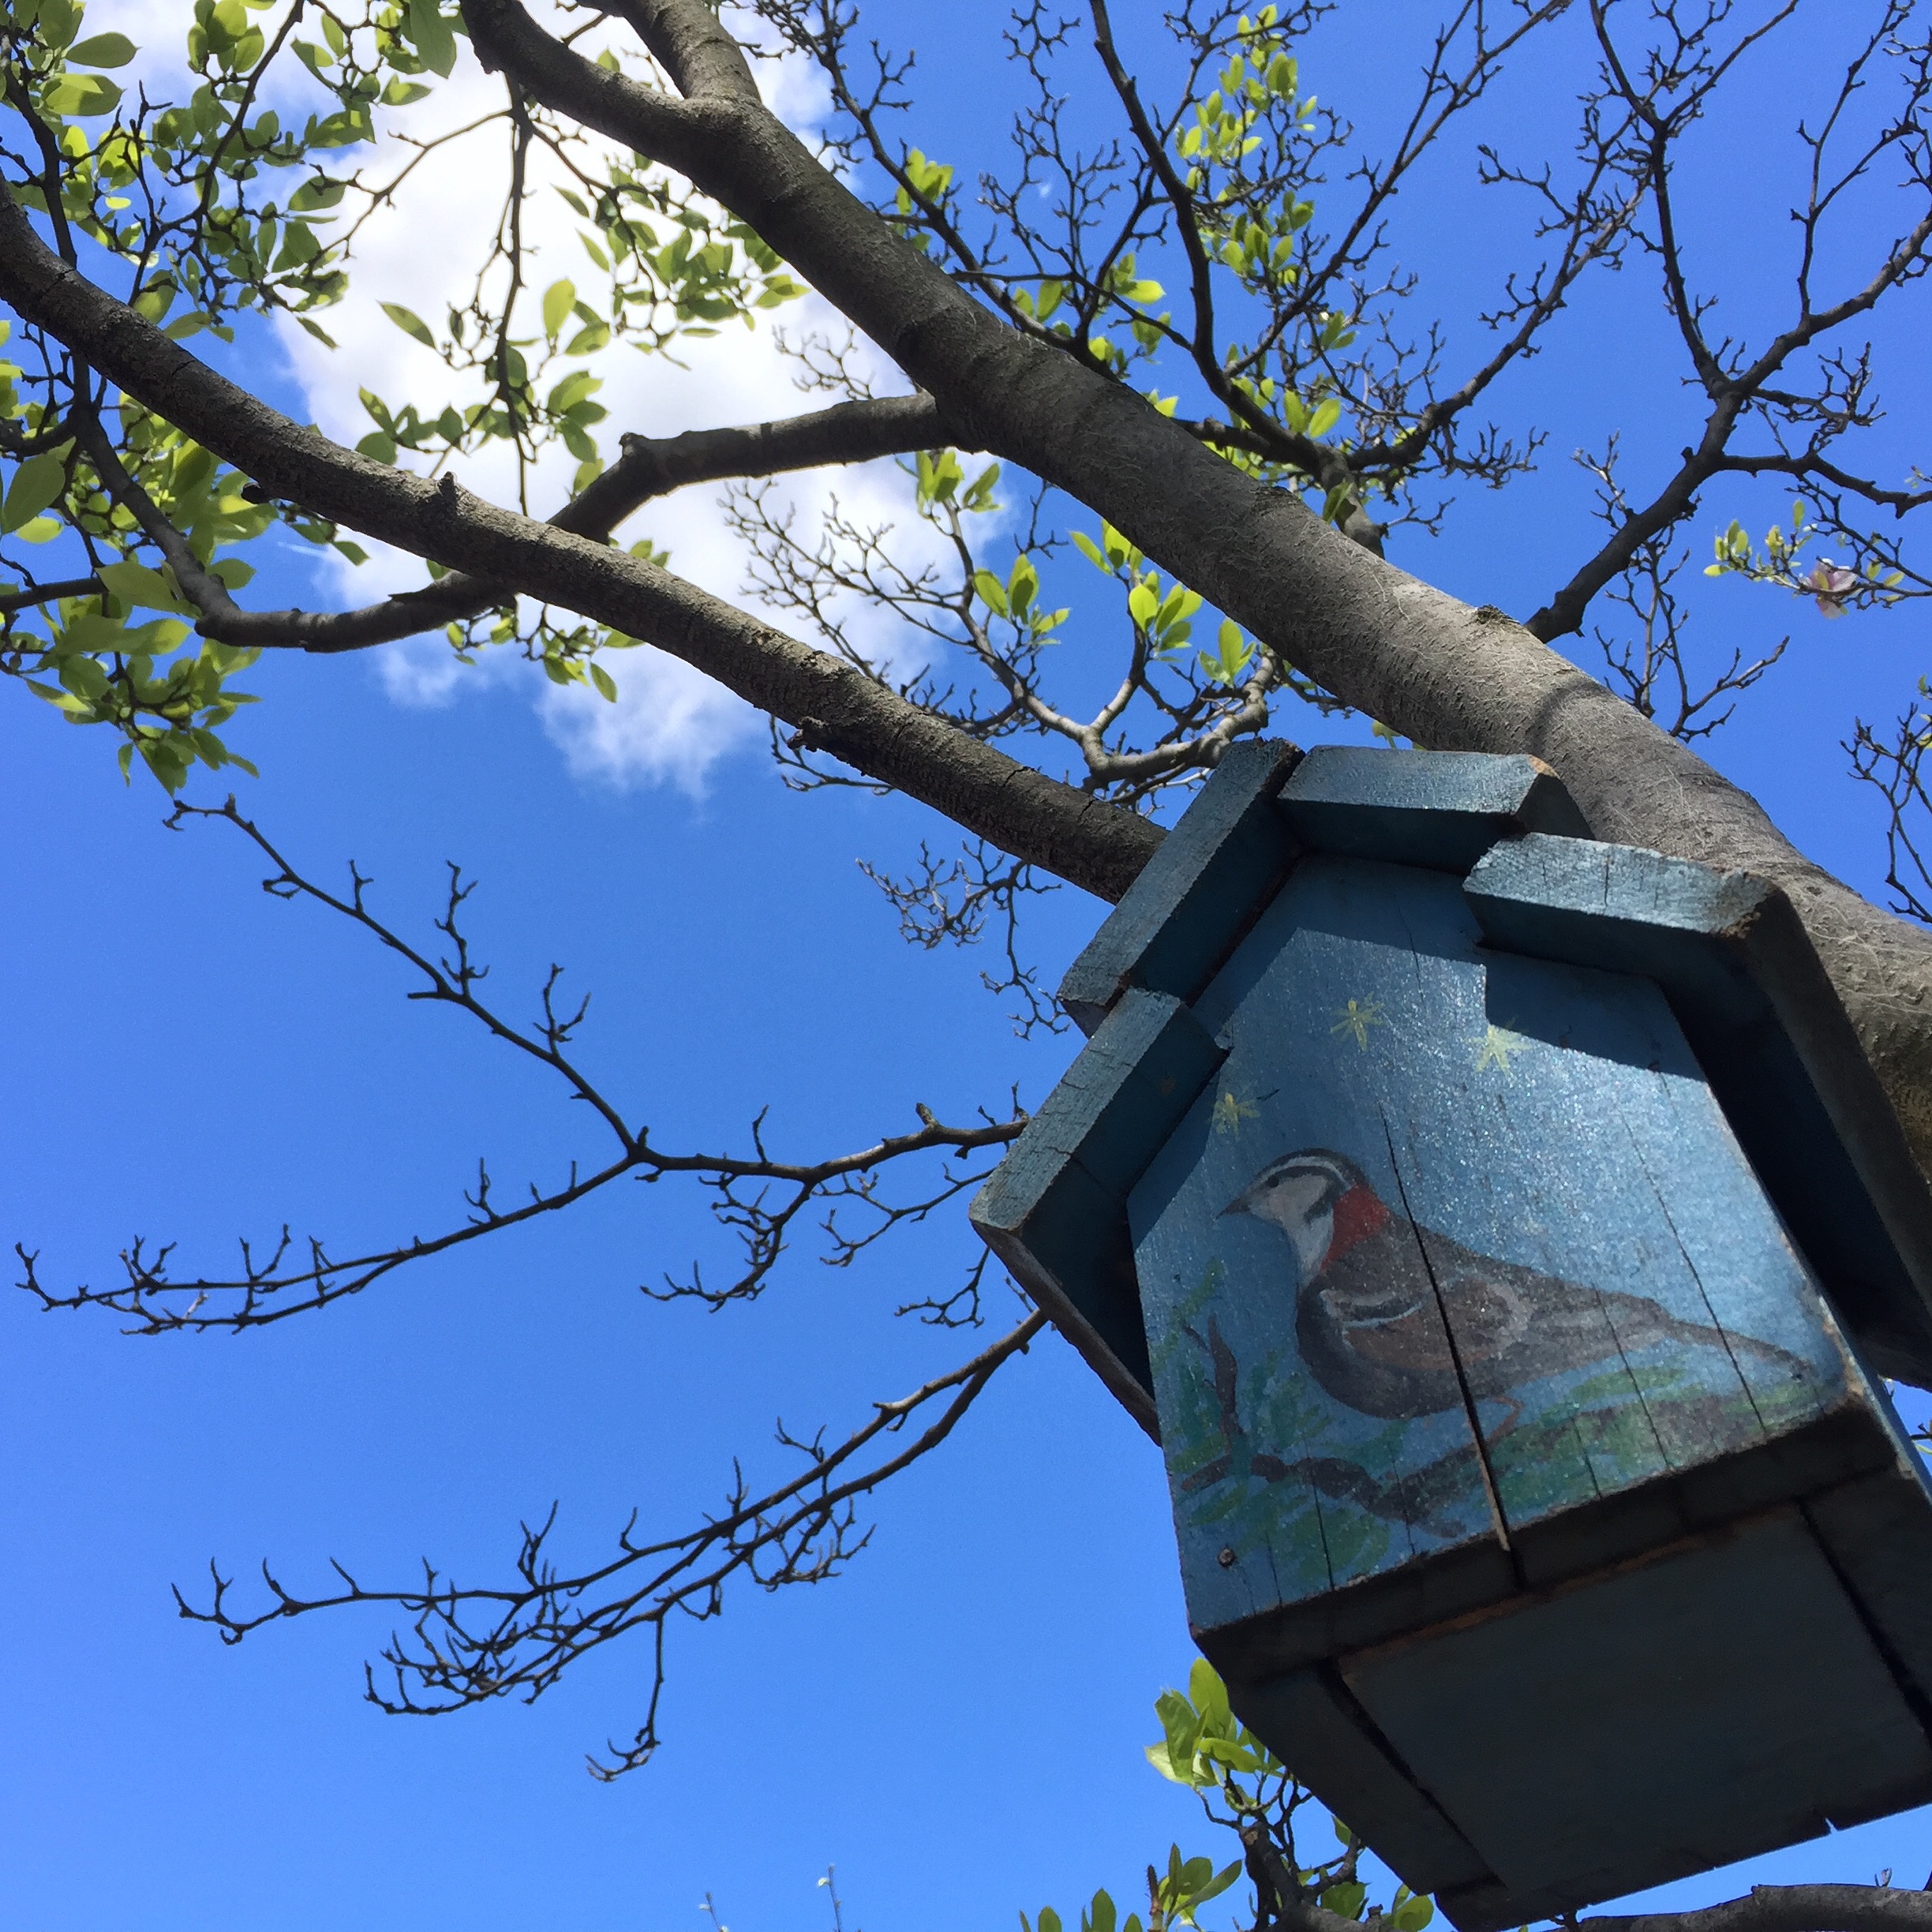
tree, branch, plant, sky, flower, spring, blue, woody plant